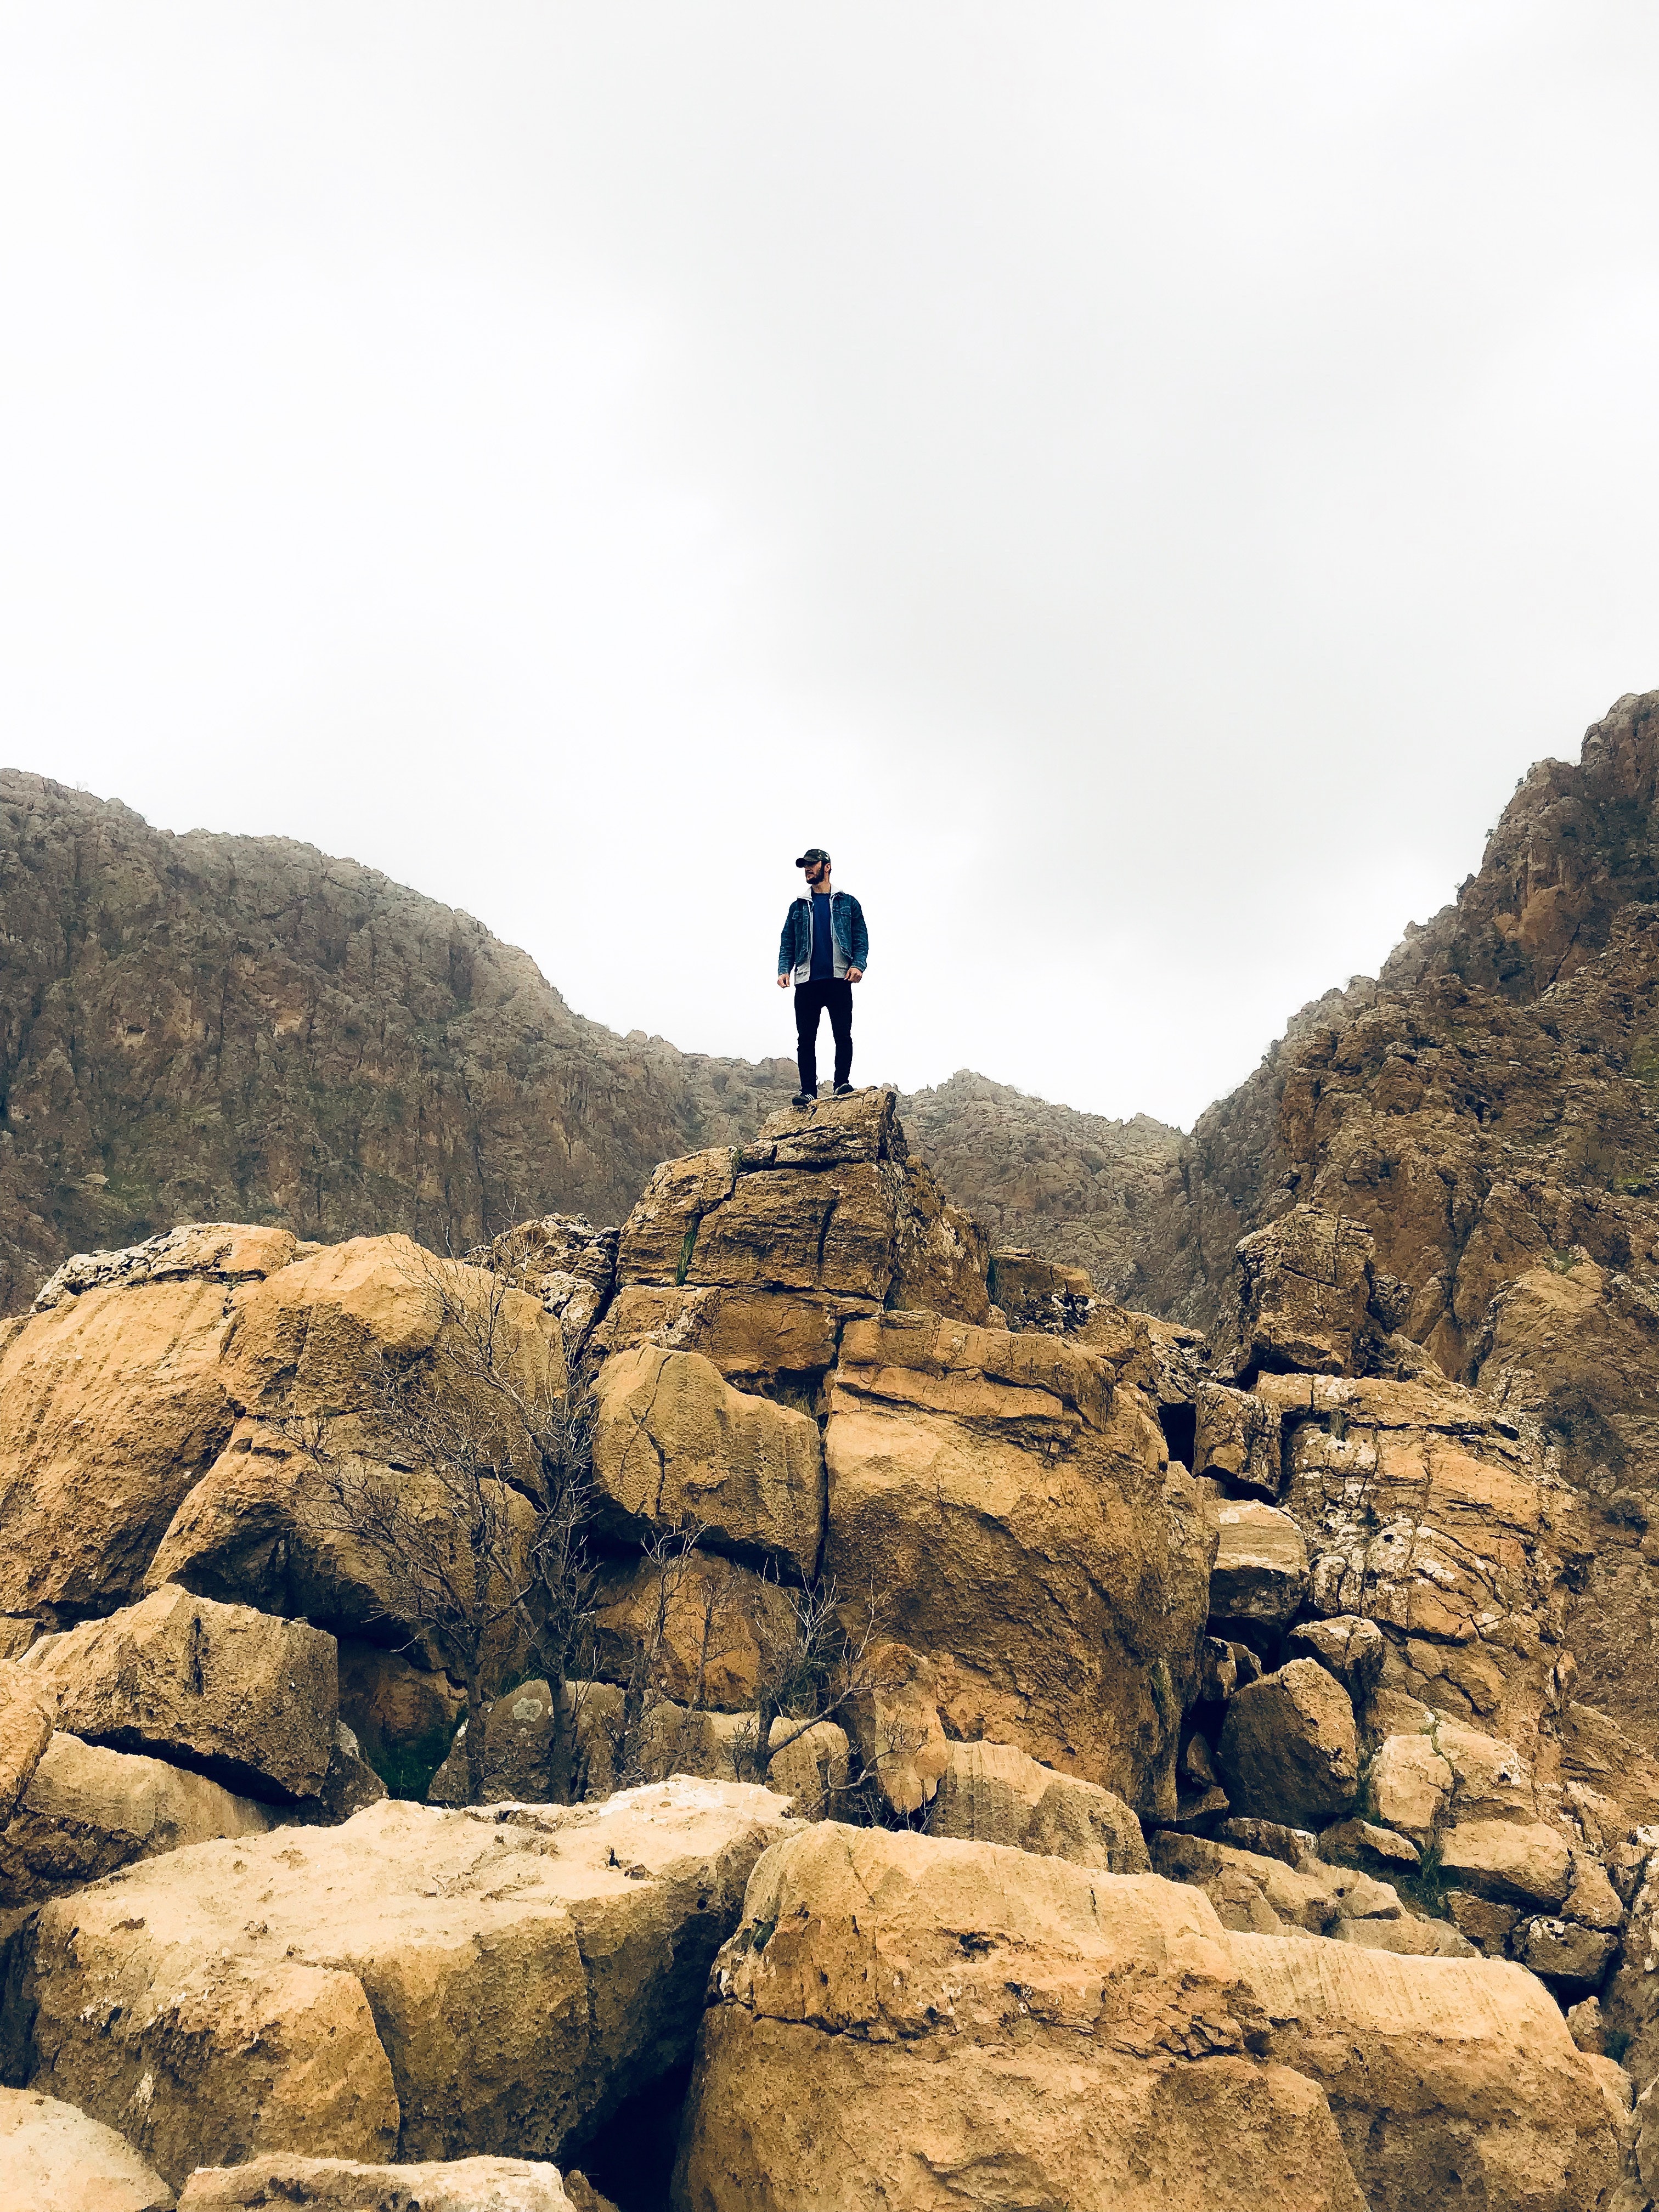
rock, mountainous landforms, mountain, wadi, adventure, outcrop, badlands, geology, bedrock, recreation, landscape, formation, klippe, national park, plant, fault, hill, ridge, rock climbing, terrain, tourism